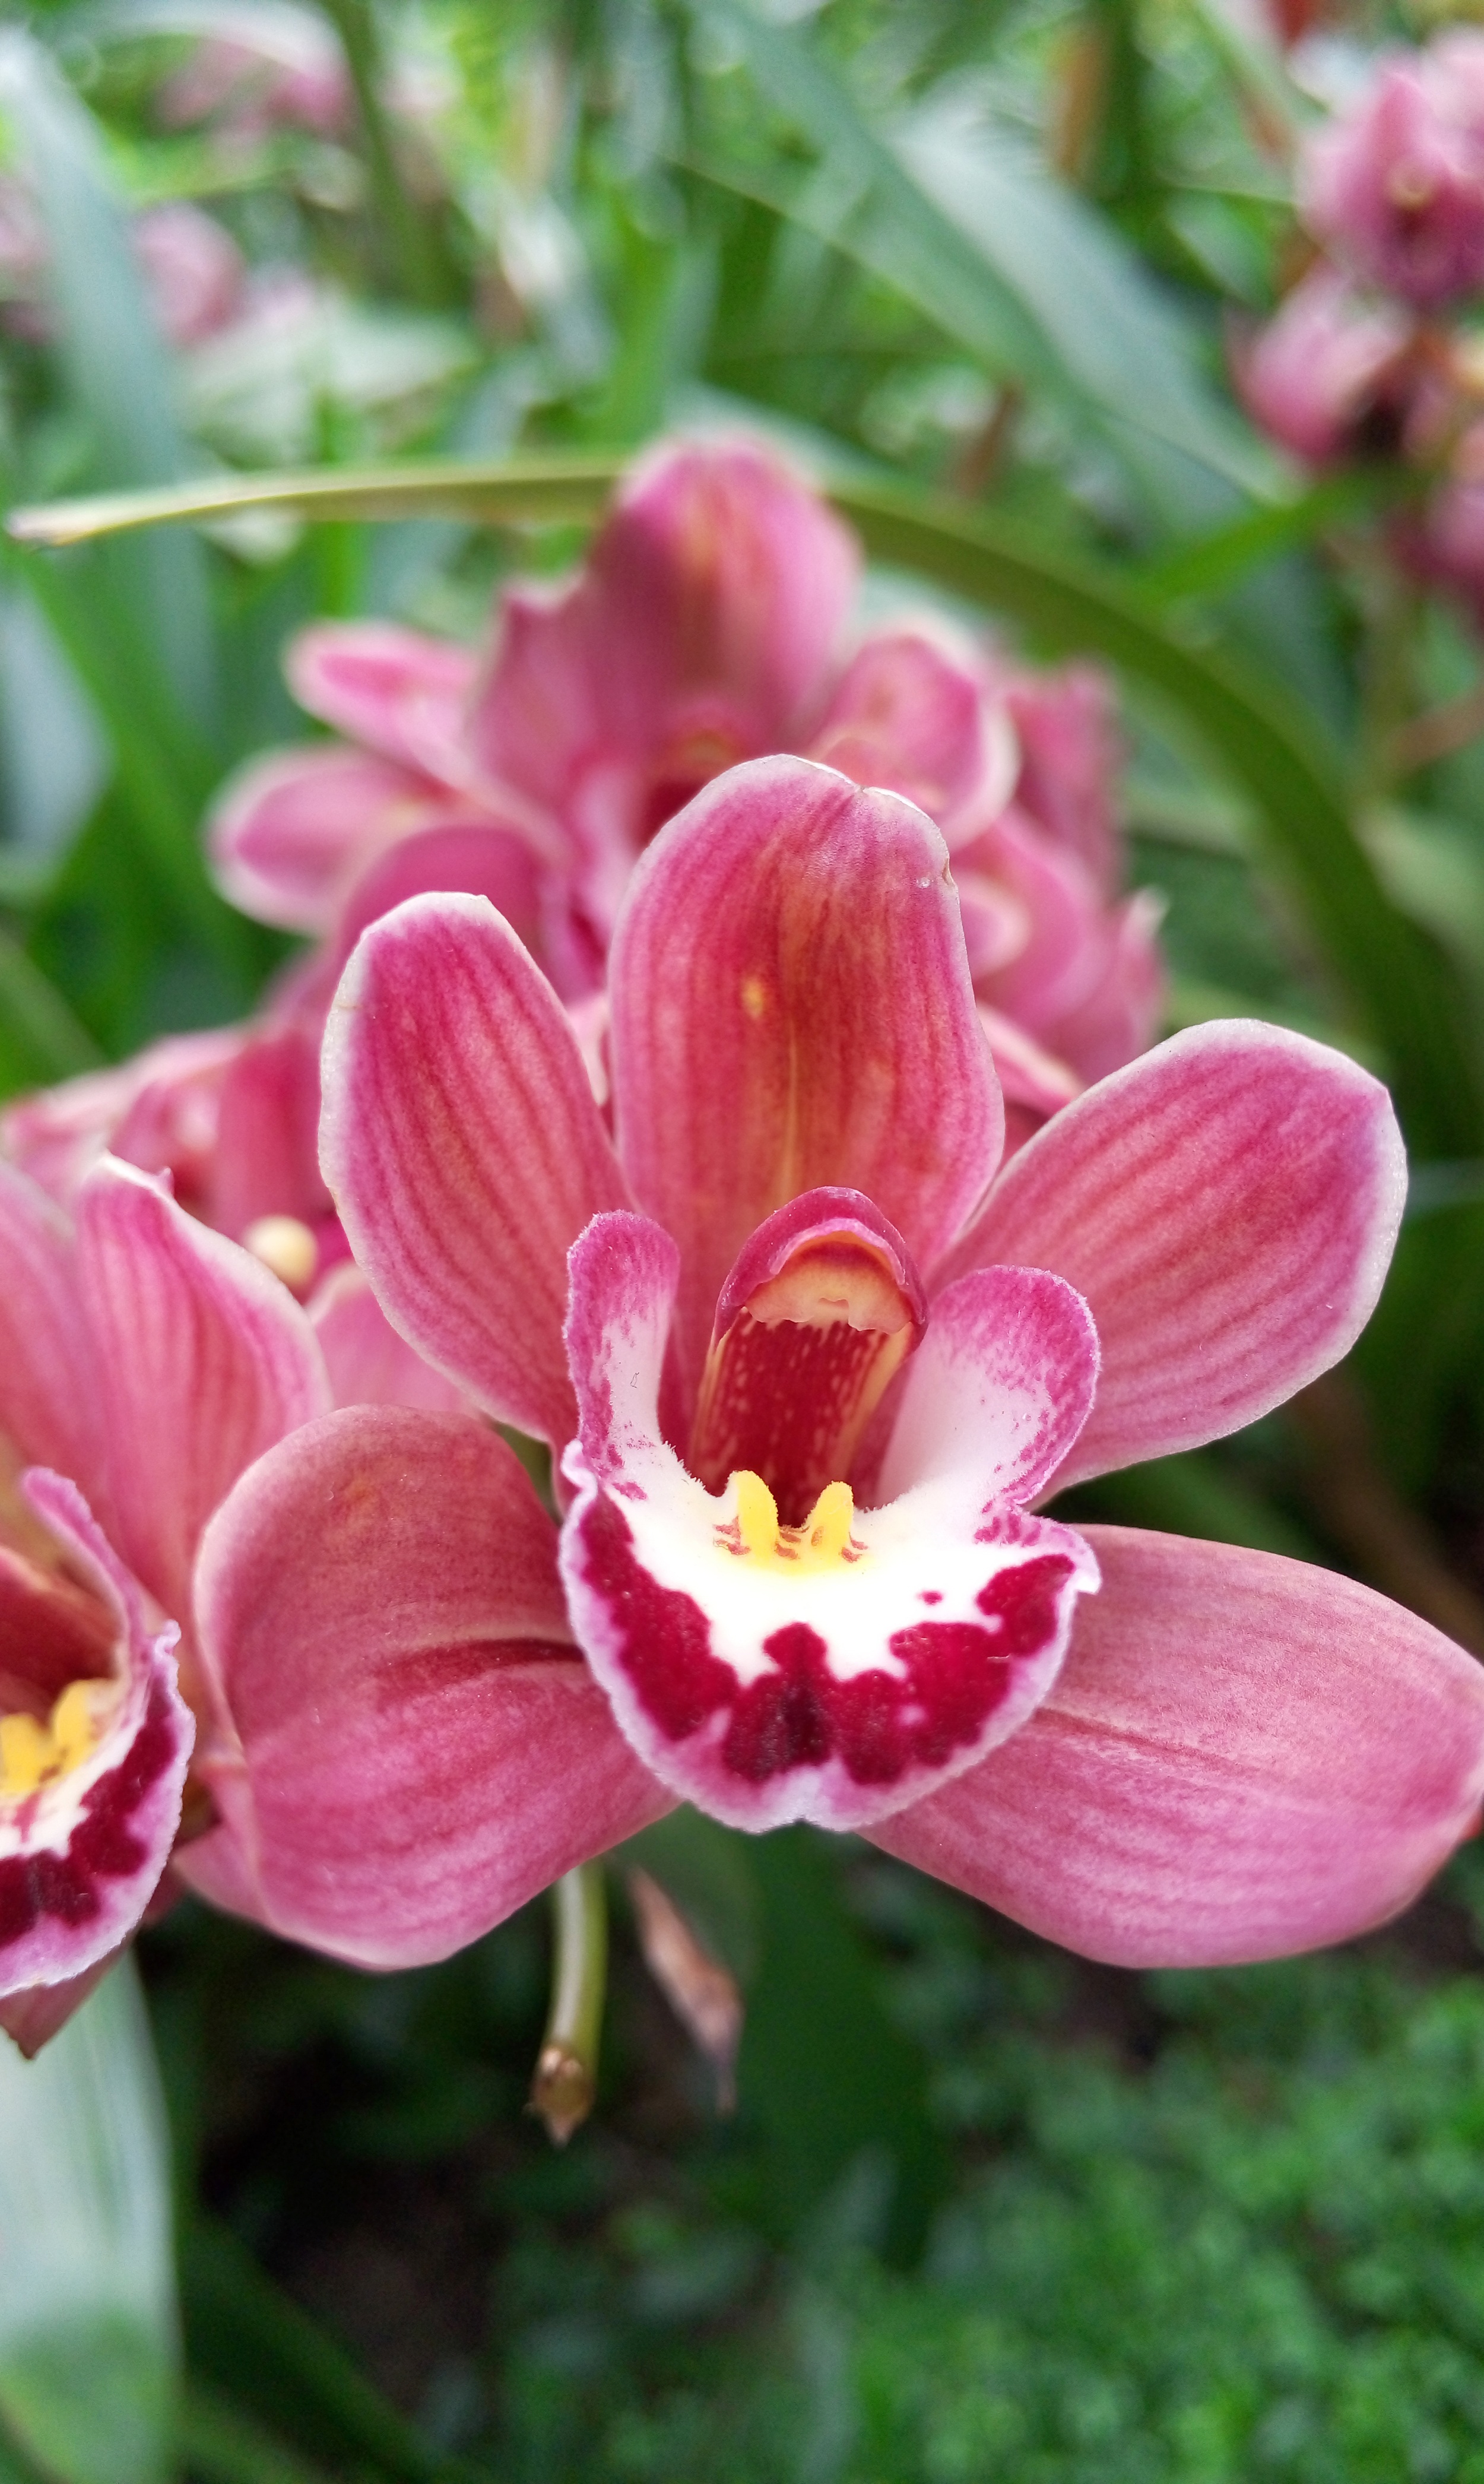
blossom, plant, flower, petal, botany, flora, orchid, macro photography, flowering plant, sea of flowers, land plant, real shot flower, beautiful wallpaper